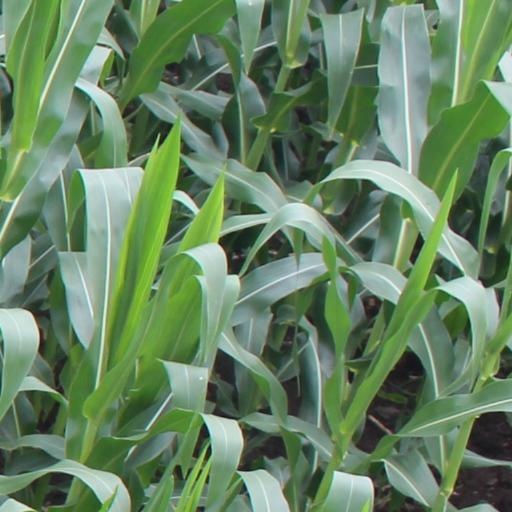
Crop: maize; corn